Ullersmo Prison

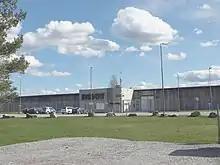
Prison entrance

Ullersmo Prison is a prison in Ullensaker, Akershus. It was opened in 1970. The prison was intended as a replacement for the Botsfengselet in Oslo. It is used for long term prisoners from the whole of Norway, and has room for 205 inmates. The prison contains a sick ward, mechanic and carpentry workshops as well as a school.